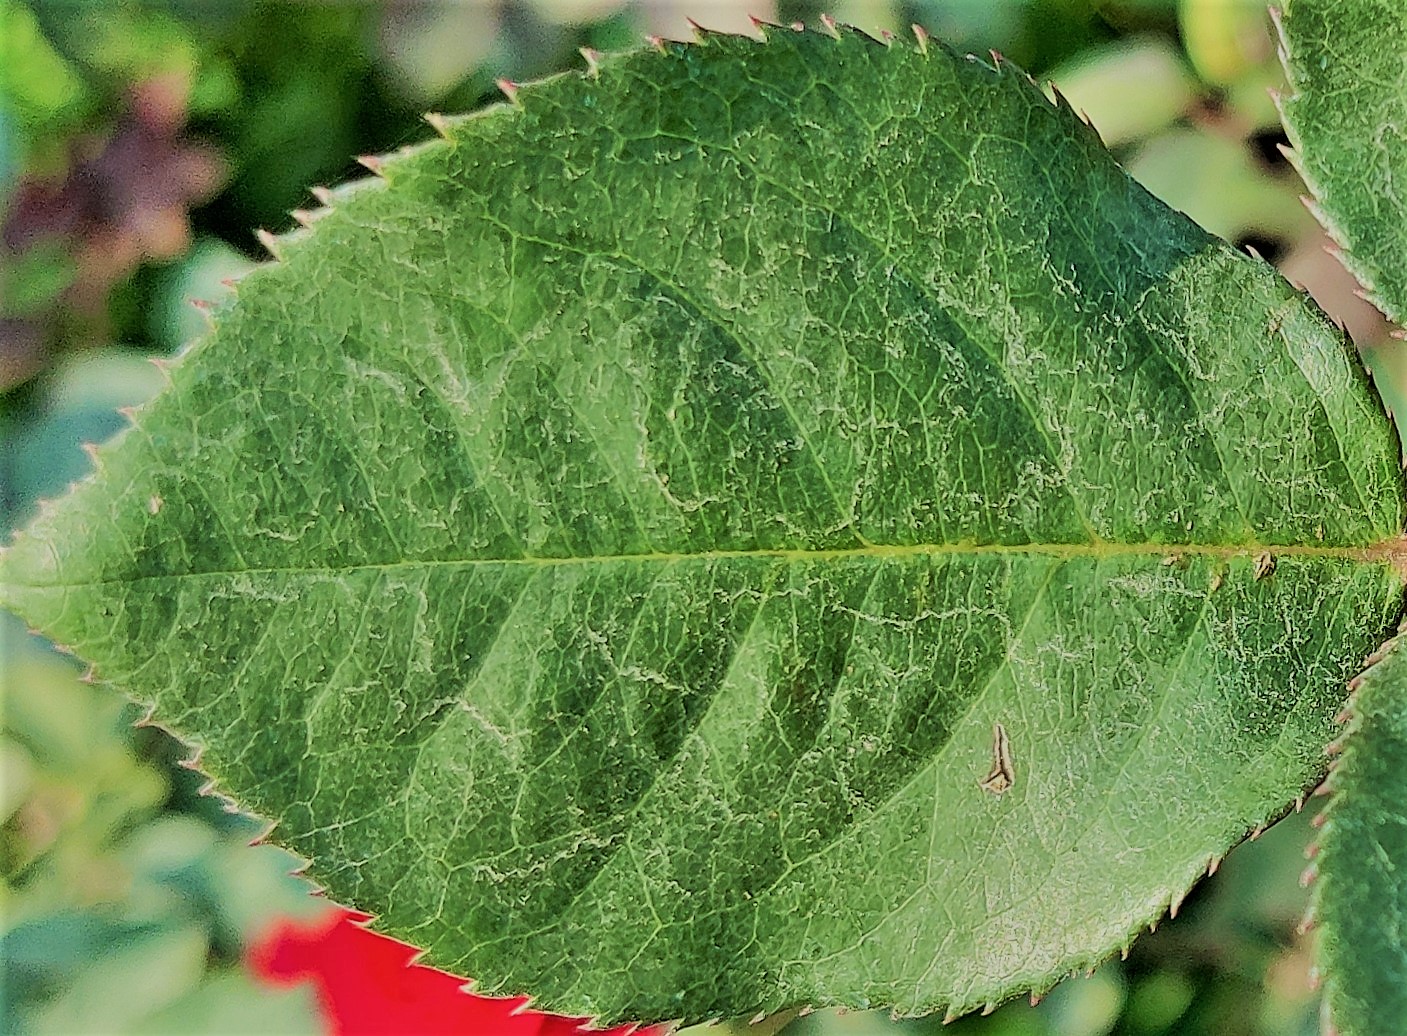
Label: Fresh Leaf